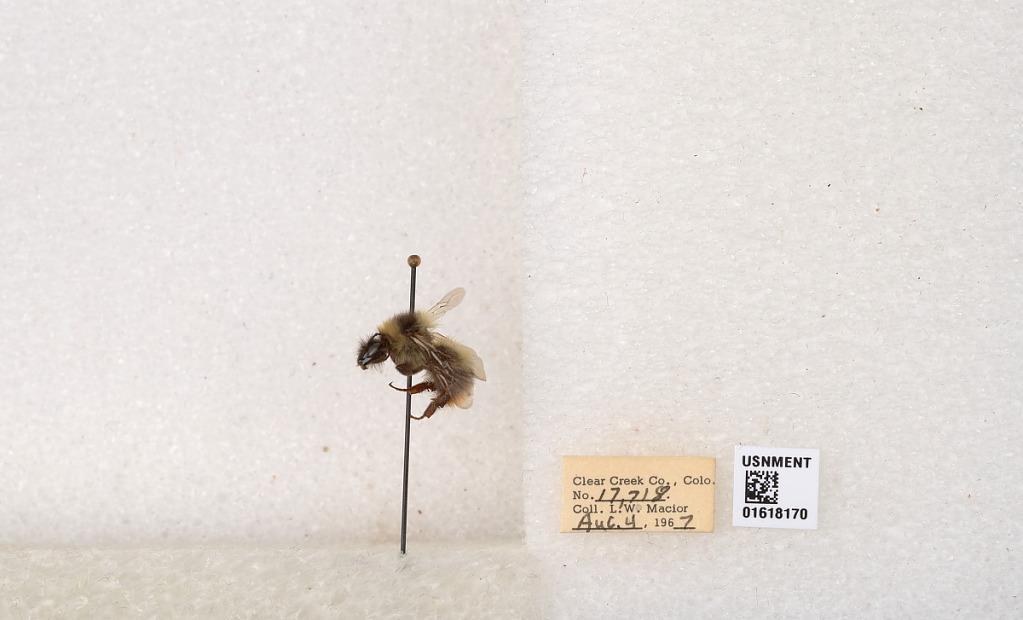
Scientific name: Bombus kirbyellus
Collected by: L. Macior
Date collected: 1967-8-4
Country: United States
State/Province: Colorado
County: Clear Creek
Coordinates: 39.6891, -105.644